Zofia Kulik

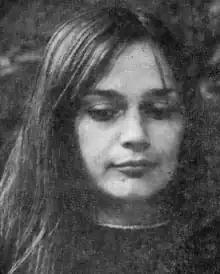
Kulik in 1971

Zofia Kulik (born 1947 in Wrocław, Poland) is a Polish artist living and working in Łomianki (Warsaw), whose art combines political criticism with a feminist perspective.